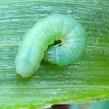
Crop: Onion
Condition: caterpillar-p